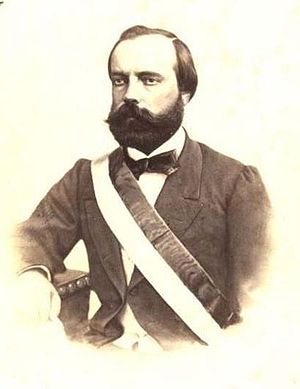
Mariano Ignacio Prado
Mariano Ignacio Prado Ochoa var Perus præsident i 1865, 1865-68 og 1876-79.